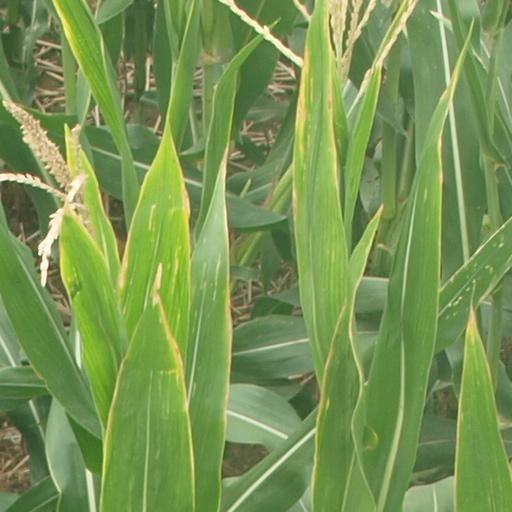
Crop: maize; corn